Askvoll Church

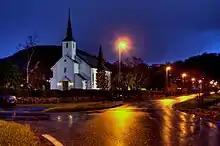
View of the church

Askvoll Church is a parish church of the Church of Norway in Askvoll Municipality in Vestland county, Norway. It is located in the village of Askvoll. It is one of several churches for the Askvoll parish which is part of the Sunnfjord prosti (deanery) in the Diocese of Bjørgvin. The white, wooden church was built in a long church style in 1863 using plans drawn up by Anders Askevold. The church seats about 425 people.